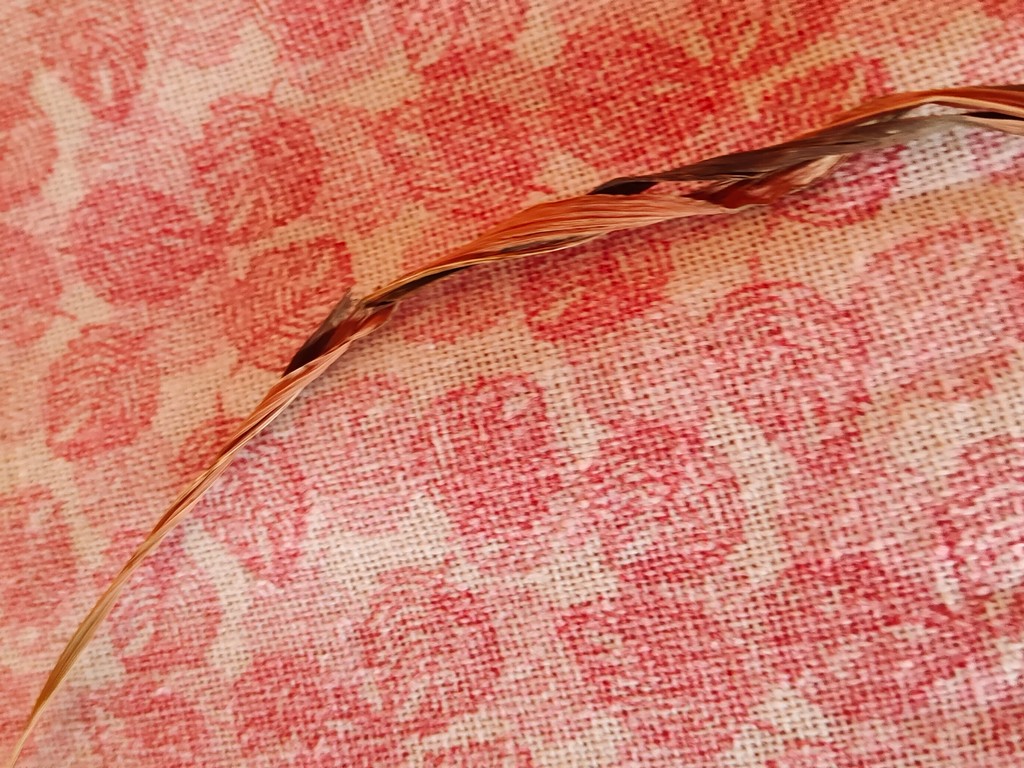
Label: Dried